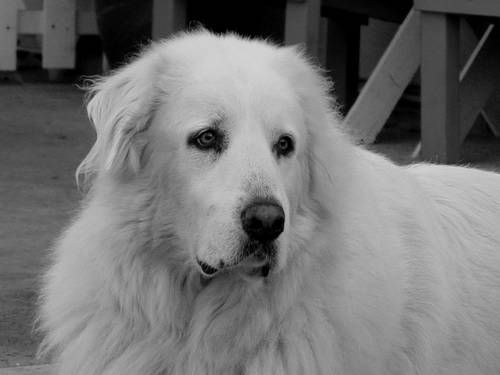
Animal: dog
Breed: great_pyrenees